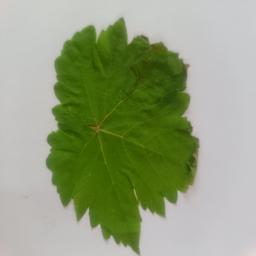
Label: Healthy Leaves